Dimitri Alexandrovich Obolensky

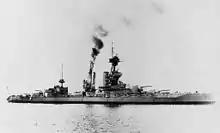
HMS "Marlborough", Obolensky's escape route from the Bolsheviks in 1919

On 22 Sep 1905 Obolensky married firstly, in Berlin, Countess Helene Bobrinsky (1885–1937), daughter of Count Alexander Alexandrovich Bobrinsky. They had two sons and a daughter: Alexander, born 1906, Andrei (1907–1969), and Helena (1909–1978). Their son Andrei grew up to be a notable chess player.